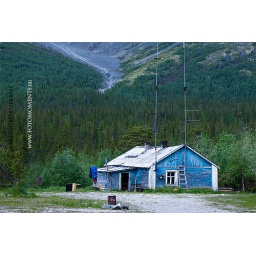
small wooden decayed house in between the mountains